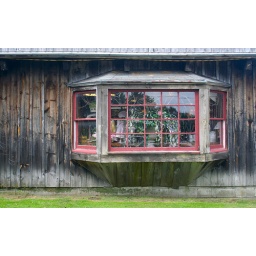
A window of a barn that has been converted to a coop for local artists in Bennington, Vermont